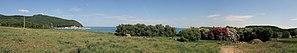
Panoramique monté du golfe de Baratti depuis la nécropole de San Cerbone
La Côte des Étrusques est la partie du littoral italien de la province de Livourne, allant du sud vers le nord des territoires communaux de Piombino, San Vincenzo, Castagneto Carducci, Bibbona, Cecina, Rosignano Marittimo et Livorno, et des municipalités de Collesalvetti, Sassetta, Suvereto et Campiglia Marittima.